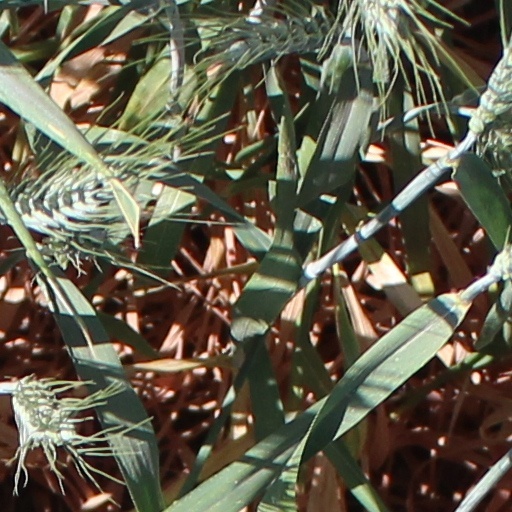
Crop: wheat